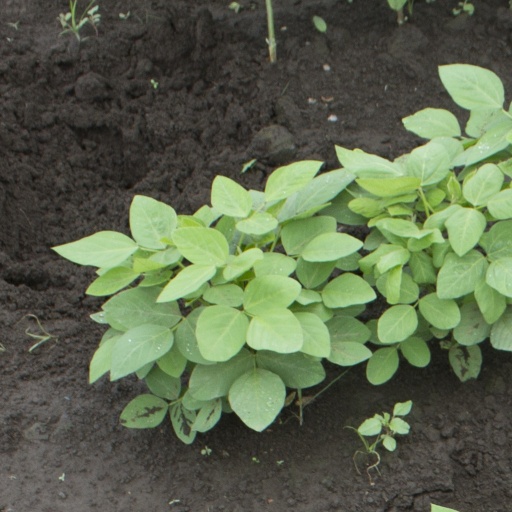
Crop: soybean